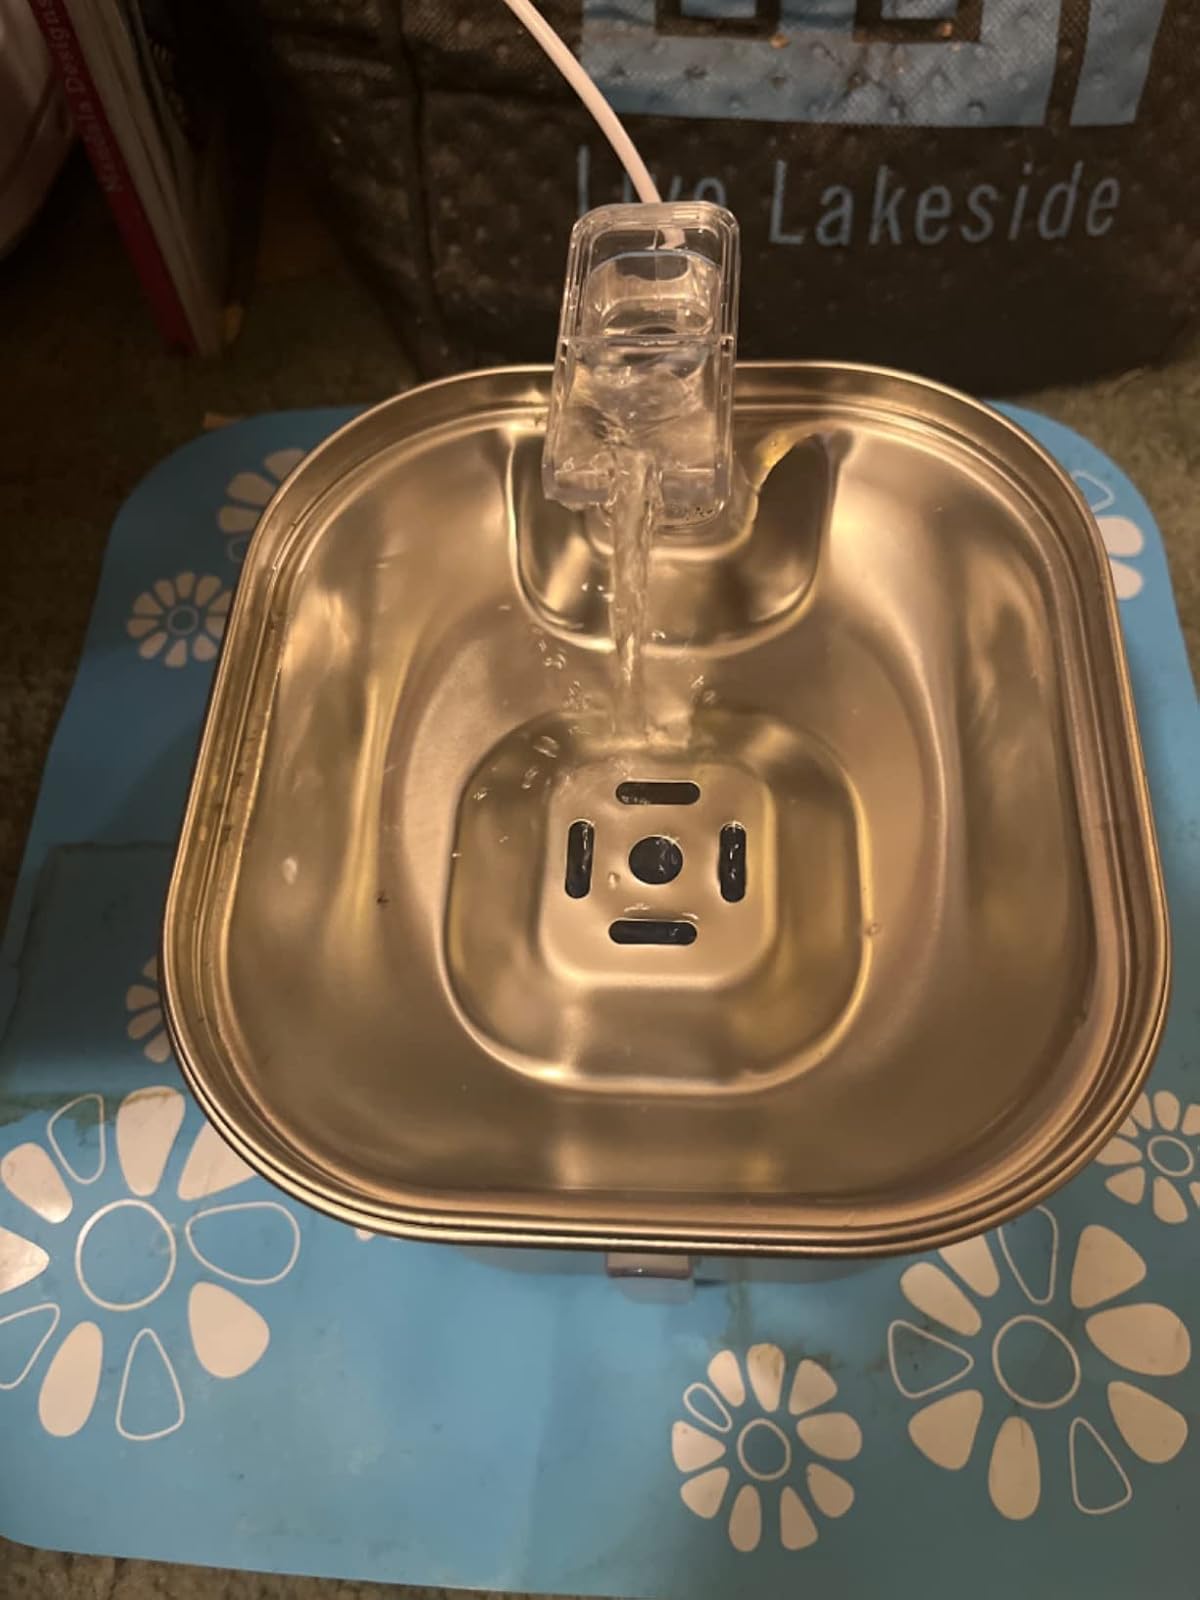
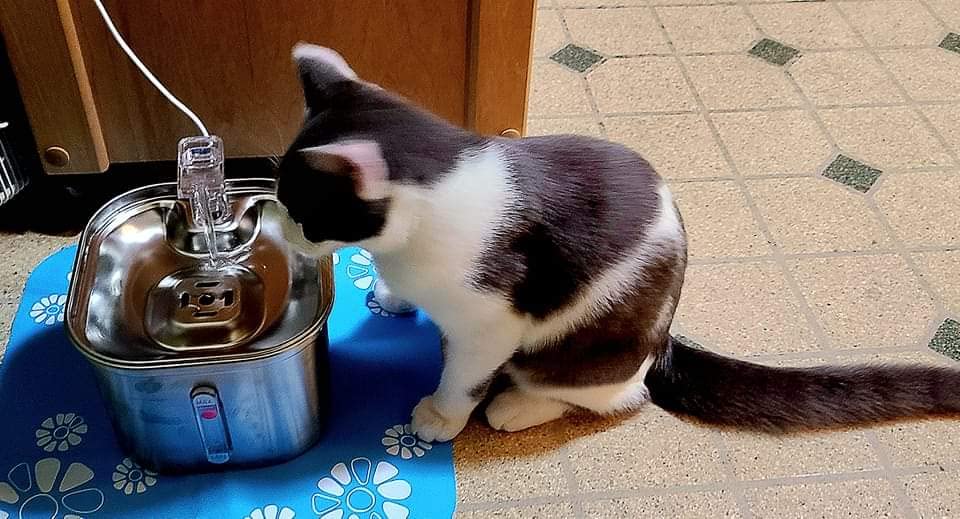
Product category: items_bowl
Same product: yes